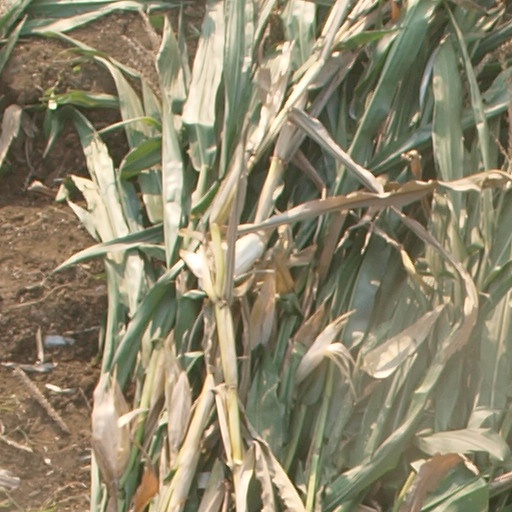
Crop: maize; corn